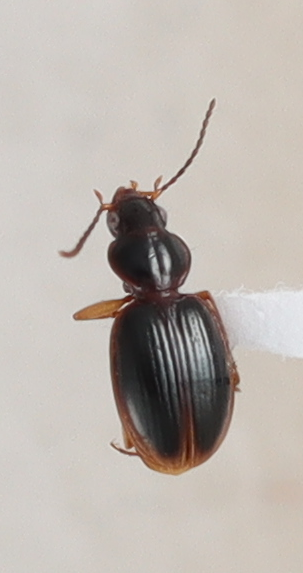
Scientific name: Mecyclothorax discedens
Plot: 4
Trap: E
Collected: 20240814